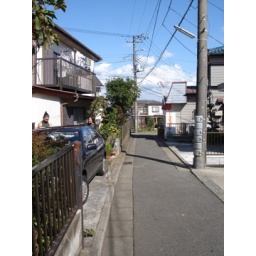
The street in front of Kaori's family's house